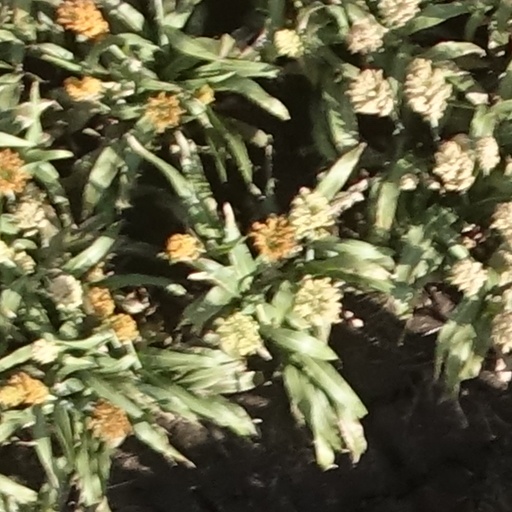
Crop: sorghum